Adam Billaut

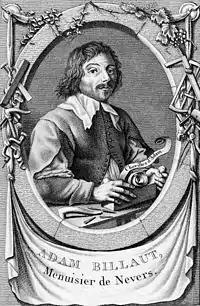
" French carpenter and poet Adam Billaut" by Edme Bovinet, Bibliothèque nationale de France, 1790

Adam Billaut (31 January 1602 – 18 May 1662) was a French carpenter, poet and singer. Nicknamed "the Virgil of rabot" he is considered one of the first poet-workers.